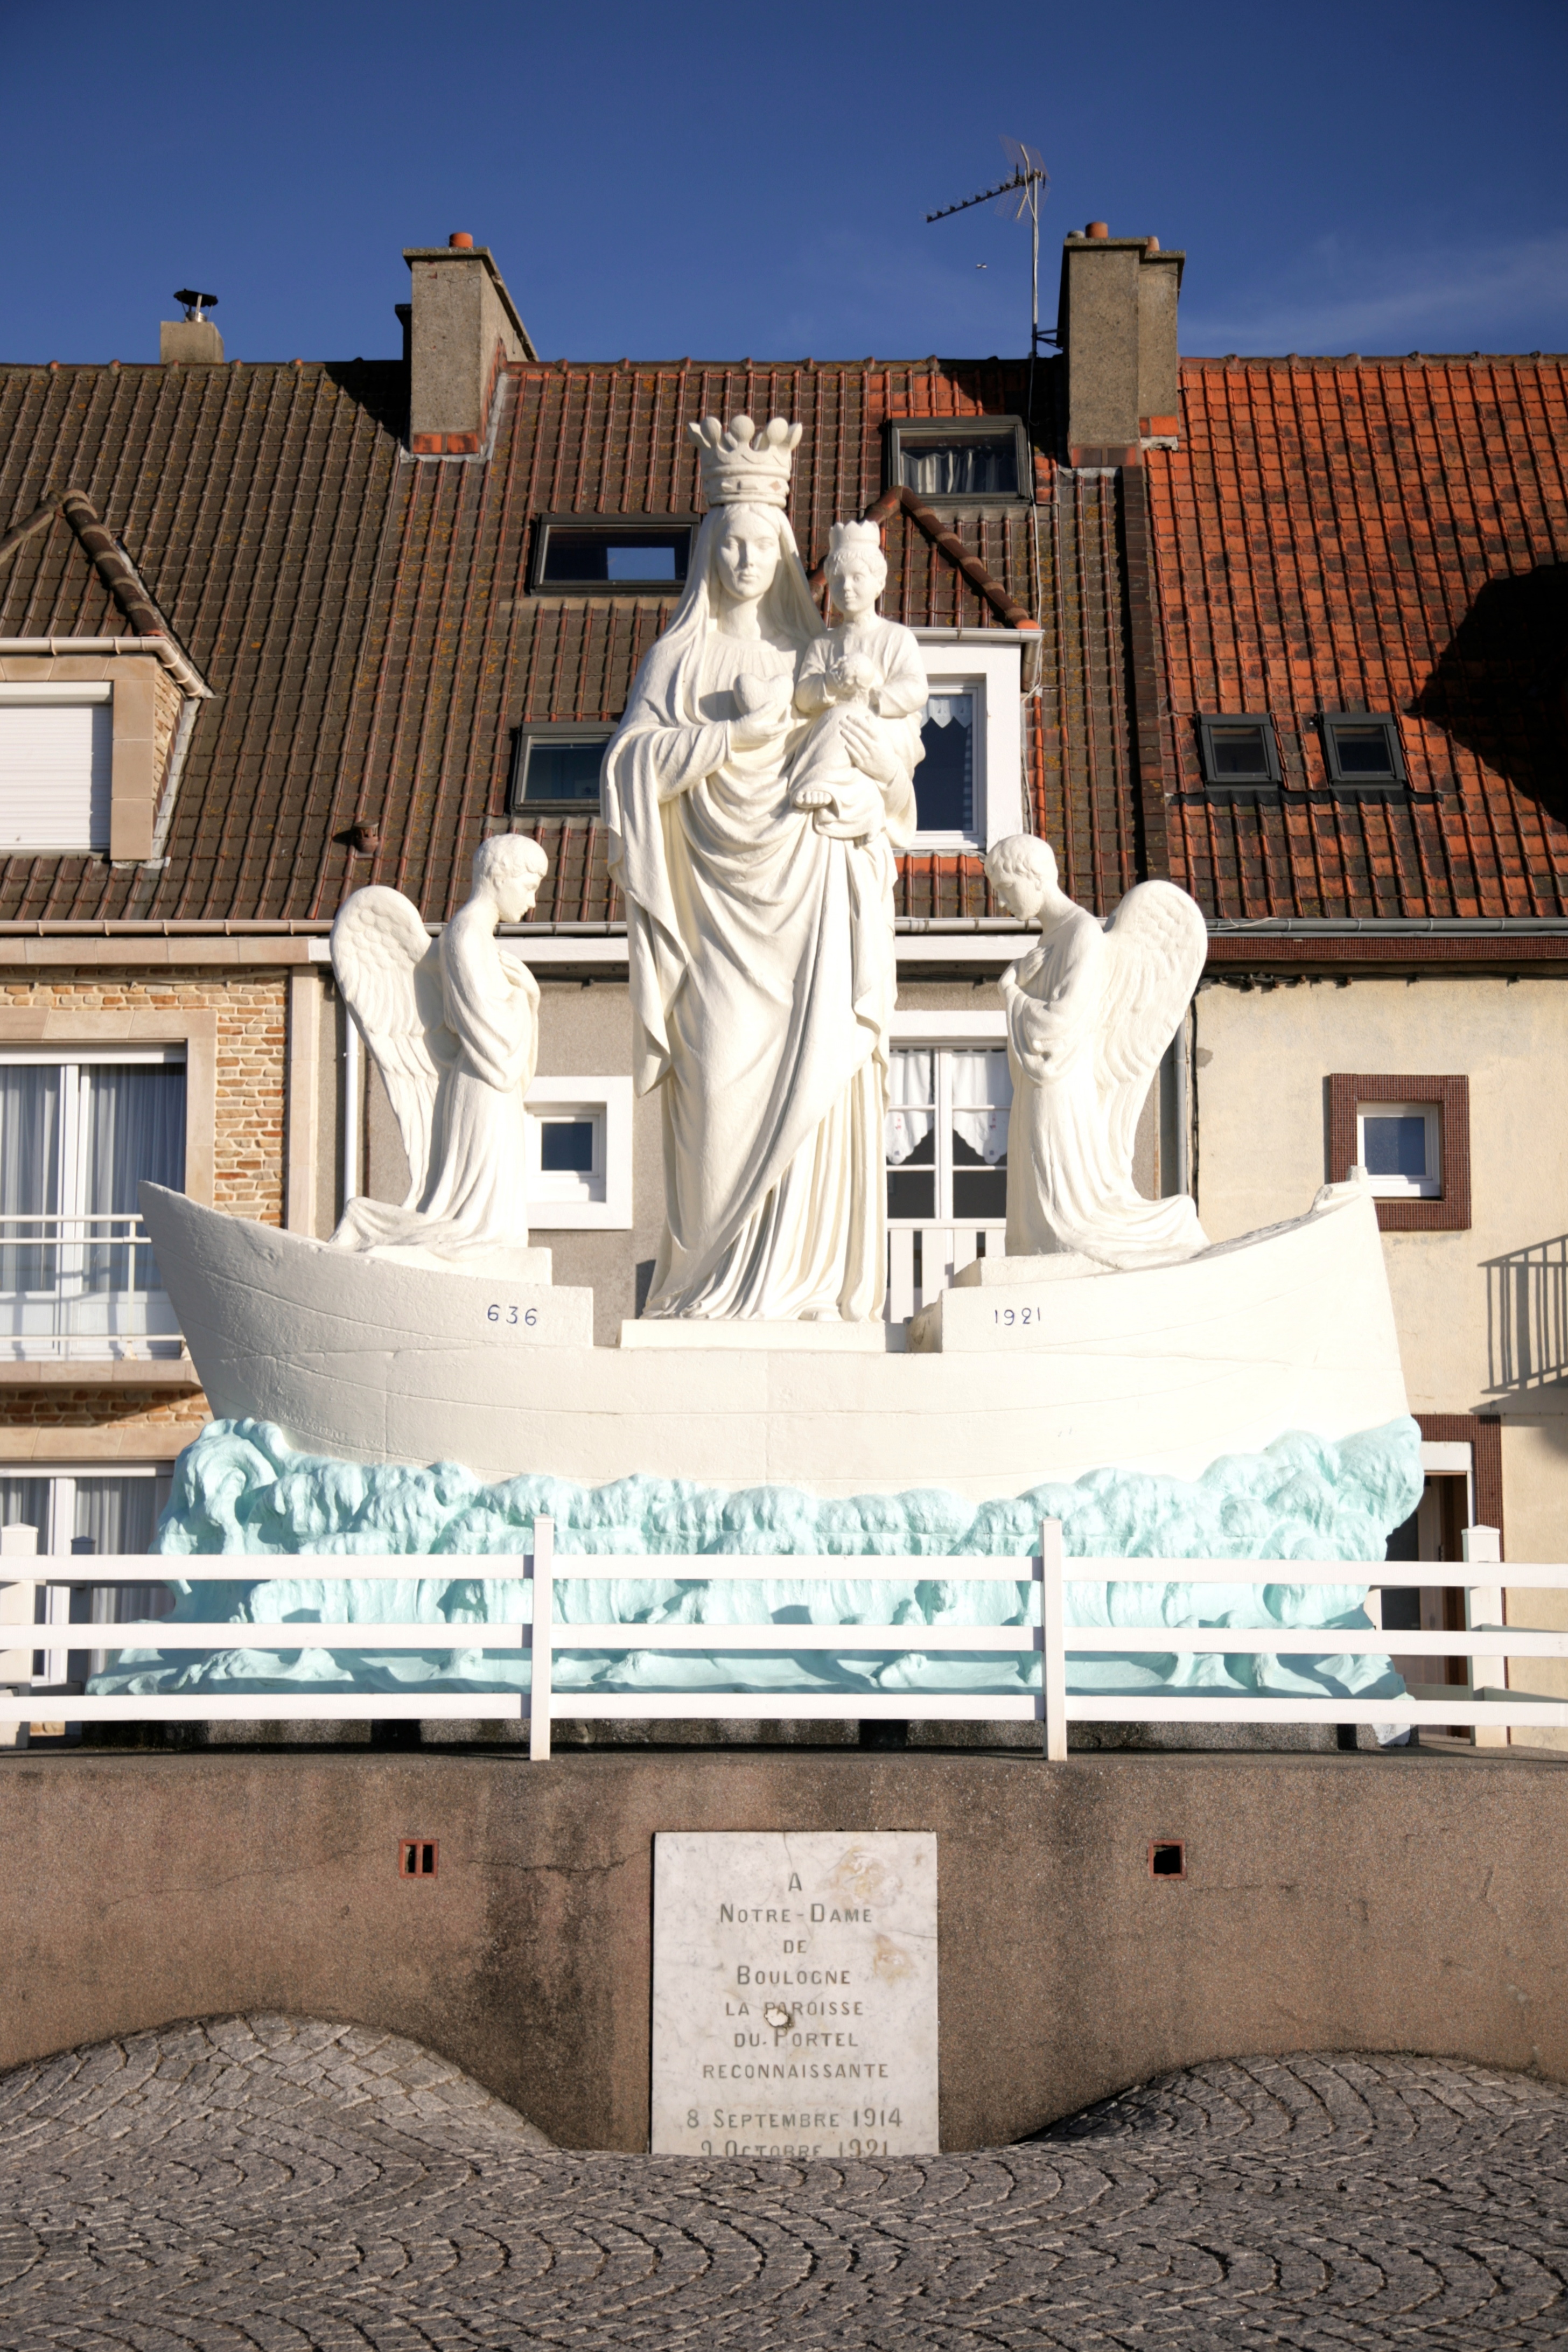
monument, france, statue, landmark, sculpture, memorial, art, standbeeld, francia, estatua, fountain, frankrijk, frankreich, water feature, pasdecalais, cotedopale, religiousart, artreligieux, religieuzekunst, pasdecaials, leportel, virgen, leportelplage, virgenwithchild, virgenmitkind, virgenmetkind, elartereligioso, vierge lenfant, religi sekunst